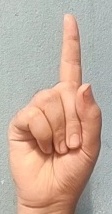
ASL sign: 1